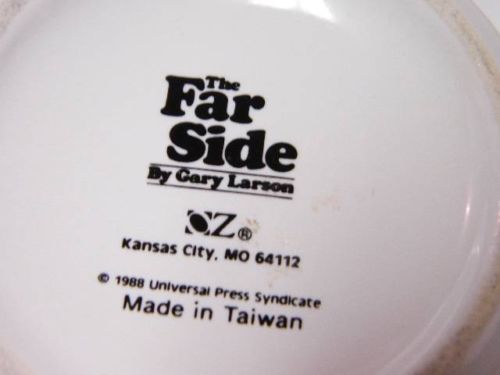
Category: mug